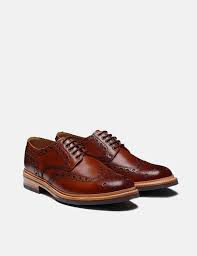
Label: Brogue